Epoxy molding compounds

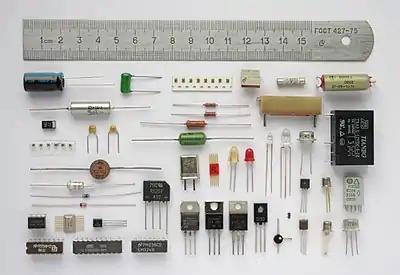
Semiconductor devices in different packaging forms

The development of semiconductor technology commenced in the 1940s with the introduction of germanium diodes, subsequently progressing with the invention of transistors. This innovation facilitated the miniaturization of circuits and reduced power consumption, thereby catalyzing the emergence of the contemporary computer era. The packaging employed for these semiconductor devices serves to provide protection and enables their connection to printed circuit boards. Initially, the packaging technology utilized for diodes and transistors involved canned sealing. However, with advancements in passivation technology, plastic packaging methods were introduced. This plastic packaging technology has proven instrumental in enabling the mass production and cost-effective supply of semiconductor devices.